Brahim Mojtar

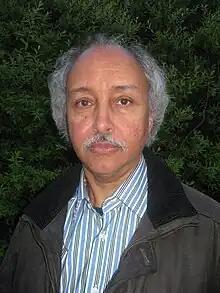

Brahim Mokhtar Boumakhrouta (born 18 December 1953, in El Aaiun, Western Sahara) is the Sahrawi Arab Democratic Republic Minister of Cooperation. He is a prominent member of the Sahrawi Arab Democratic Republic (SADR) diplomatic corps. He has had several postings around the world, both as Polisario representative and SADR ambassador. He has also held two positions in the SADR government, Secretary General of Government (cabinet position) 2001-2003 and Director of Protocol 2003-2007 of the President Mohamed Abdelaziz.